William Commanda

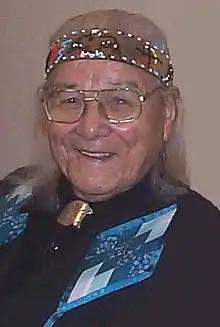
William Commanda, 2002 at Canada Council Celebration of Aboriginal Arts

Commanda, although he was married, he never had children, he was referred to with the respectful name "Grandfather." In his later years he was accorded numerous honours as he continued to act as a spiritual leader for his people and as a campaigner on behalf of peace, indigenous rights, and environmental consciousness.